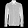
Label: Shirt